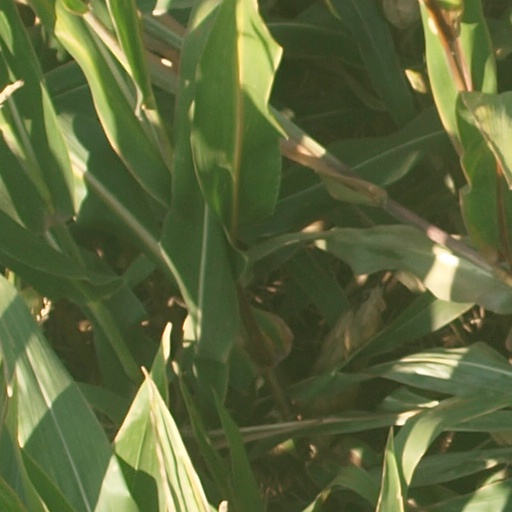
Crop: maize; corn